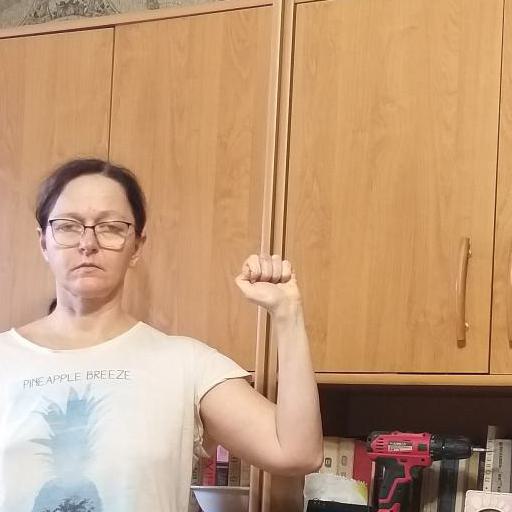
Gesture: fist